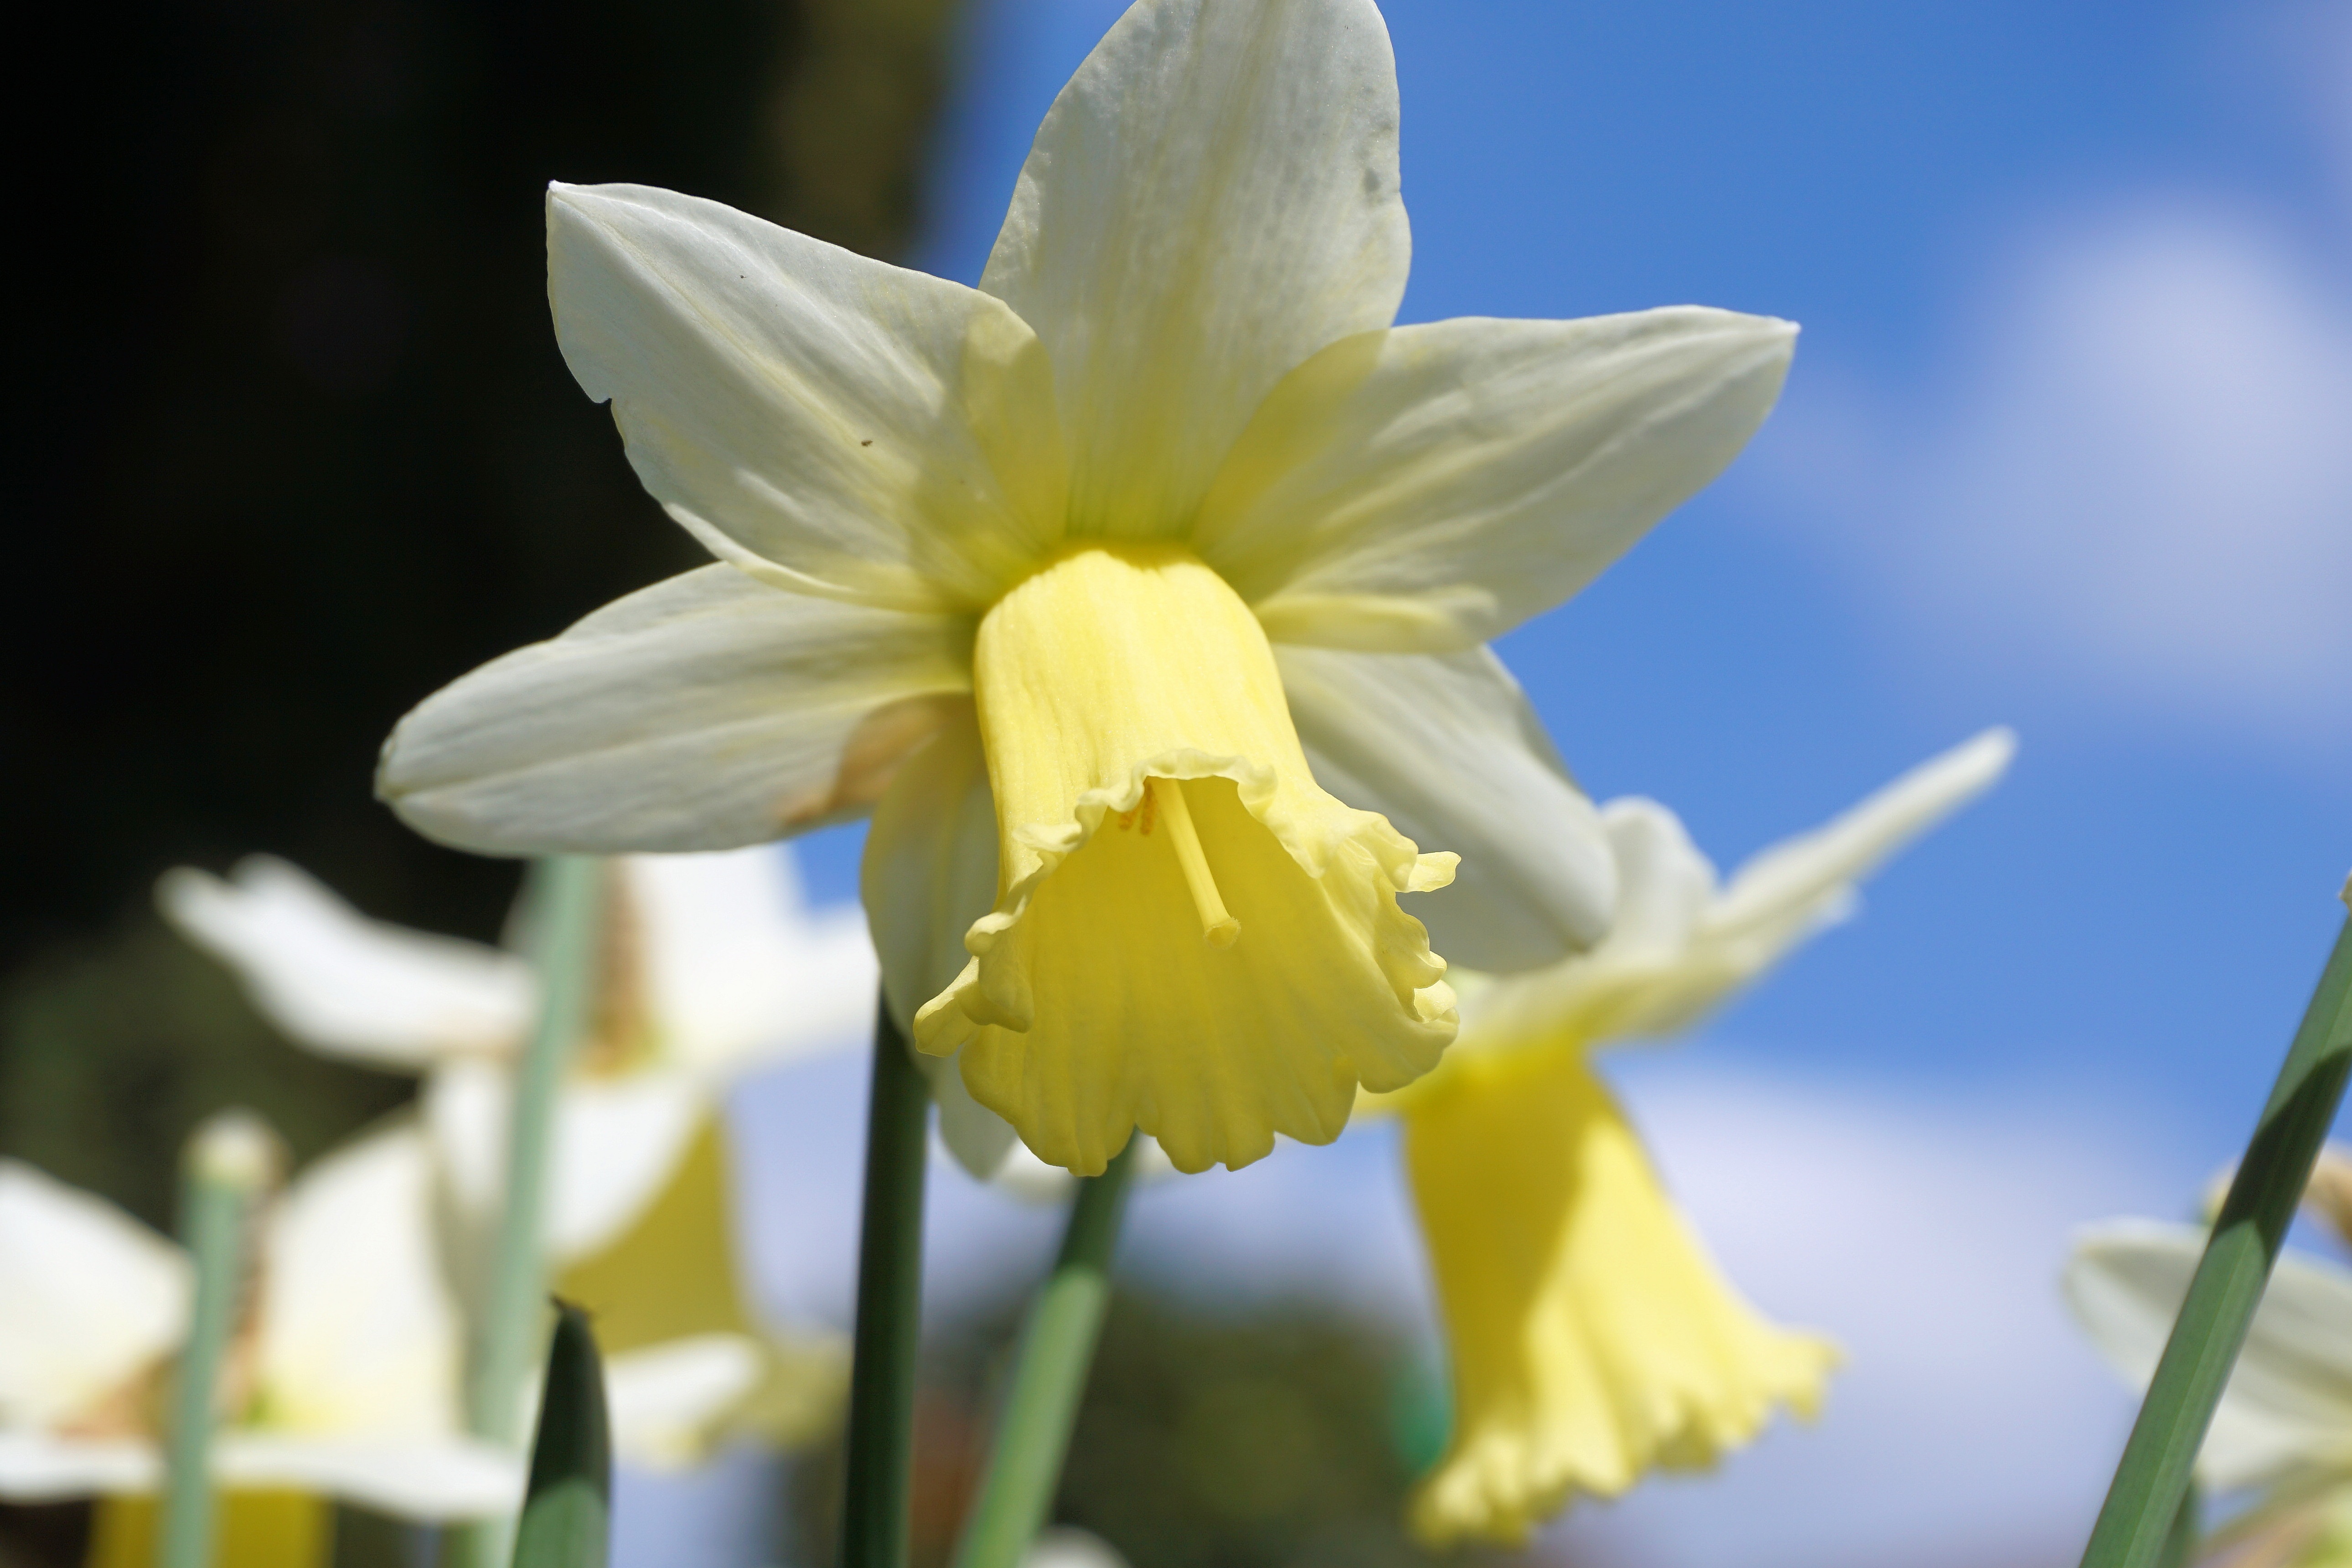
nature, plant, flower, petal, spring, yellow, close, flora, yellow flower, wildflower, flowers, close up, narcissus, easter, macro photography, flowering plant, happy easter, narcissus pseudonarcissus, easter greeting, osterglocken, easter spring, plant stem, land plant